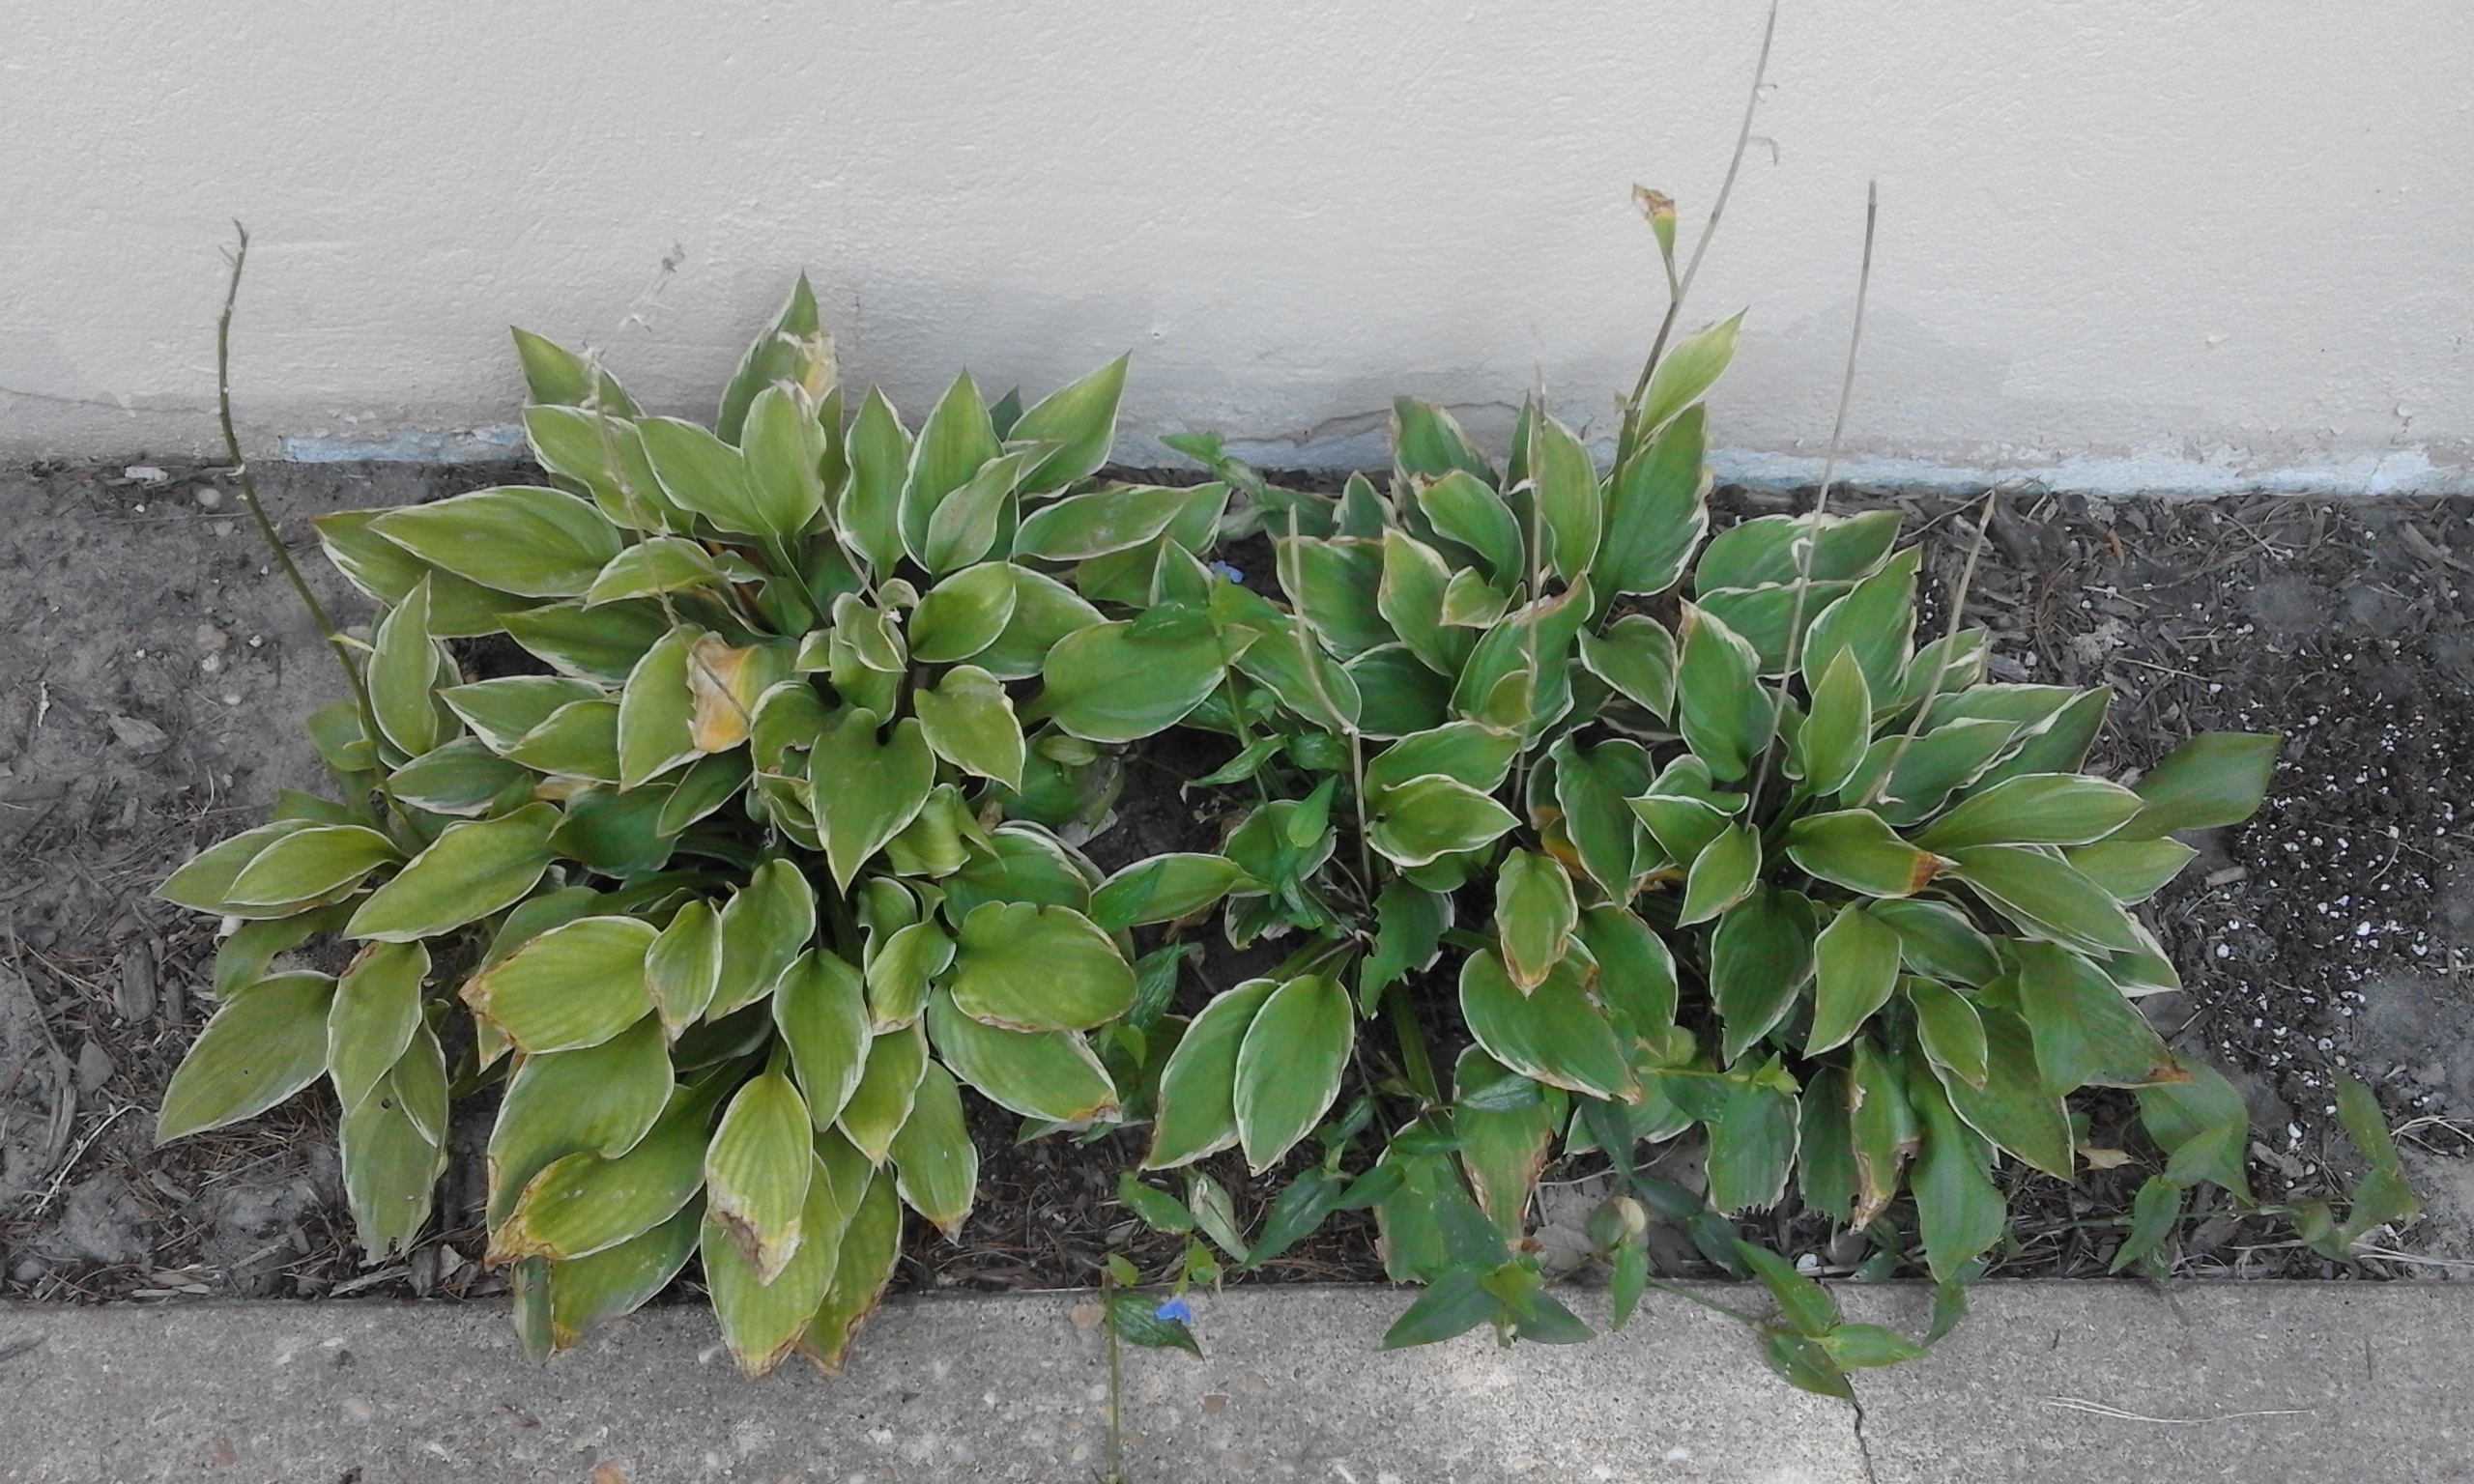
tree, nature, plant, leaf, flower, summer, food, green, produce, dirt, evergreen, soil, botany, leaves, shrub, flowering plant, woody plant, land plant, arecales